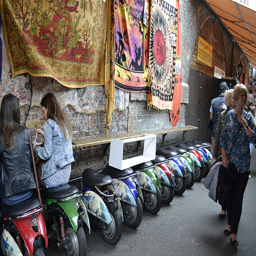
A row of seats fashioned out of old motorcycles.
Diners can sit on stools made of scooter seats.
Motor scooter seats set along a wall as cafe stools
A couple women sitting on motor bikes lined up against a wall.
Line of different colored scooters in a Asian shopping district.